Târgoviște Army Arsenal

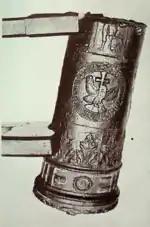
Fragment of a cannon forged at Petru Cercel's foundry

With the help of Venetian craftsmen, Voivode Petru Cercel established the first bronze cannon and munitions foundry of Wallachia in 1583. It was located at the of Târgoviște. The cannons built there featured the coat of arms of Wallachia, around which the following Slavonic inscription was written: ""Io" Petru Voivode, son of Pătrașcu - Voivode, grandson of Radu - Voivode, made [this cannon]".